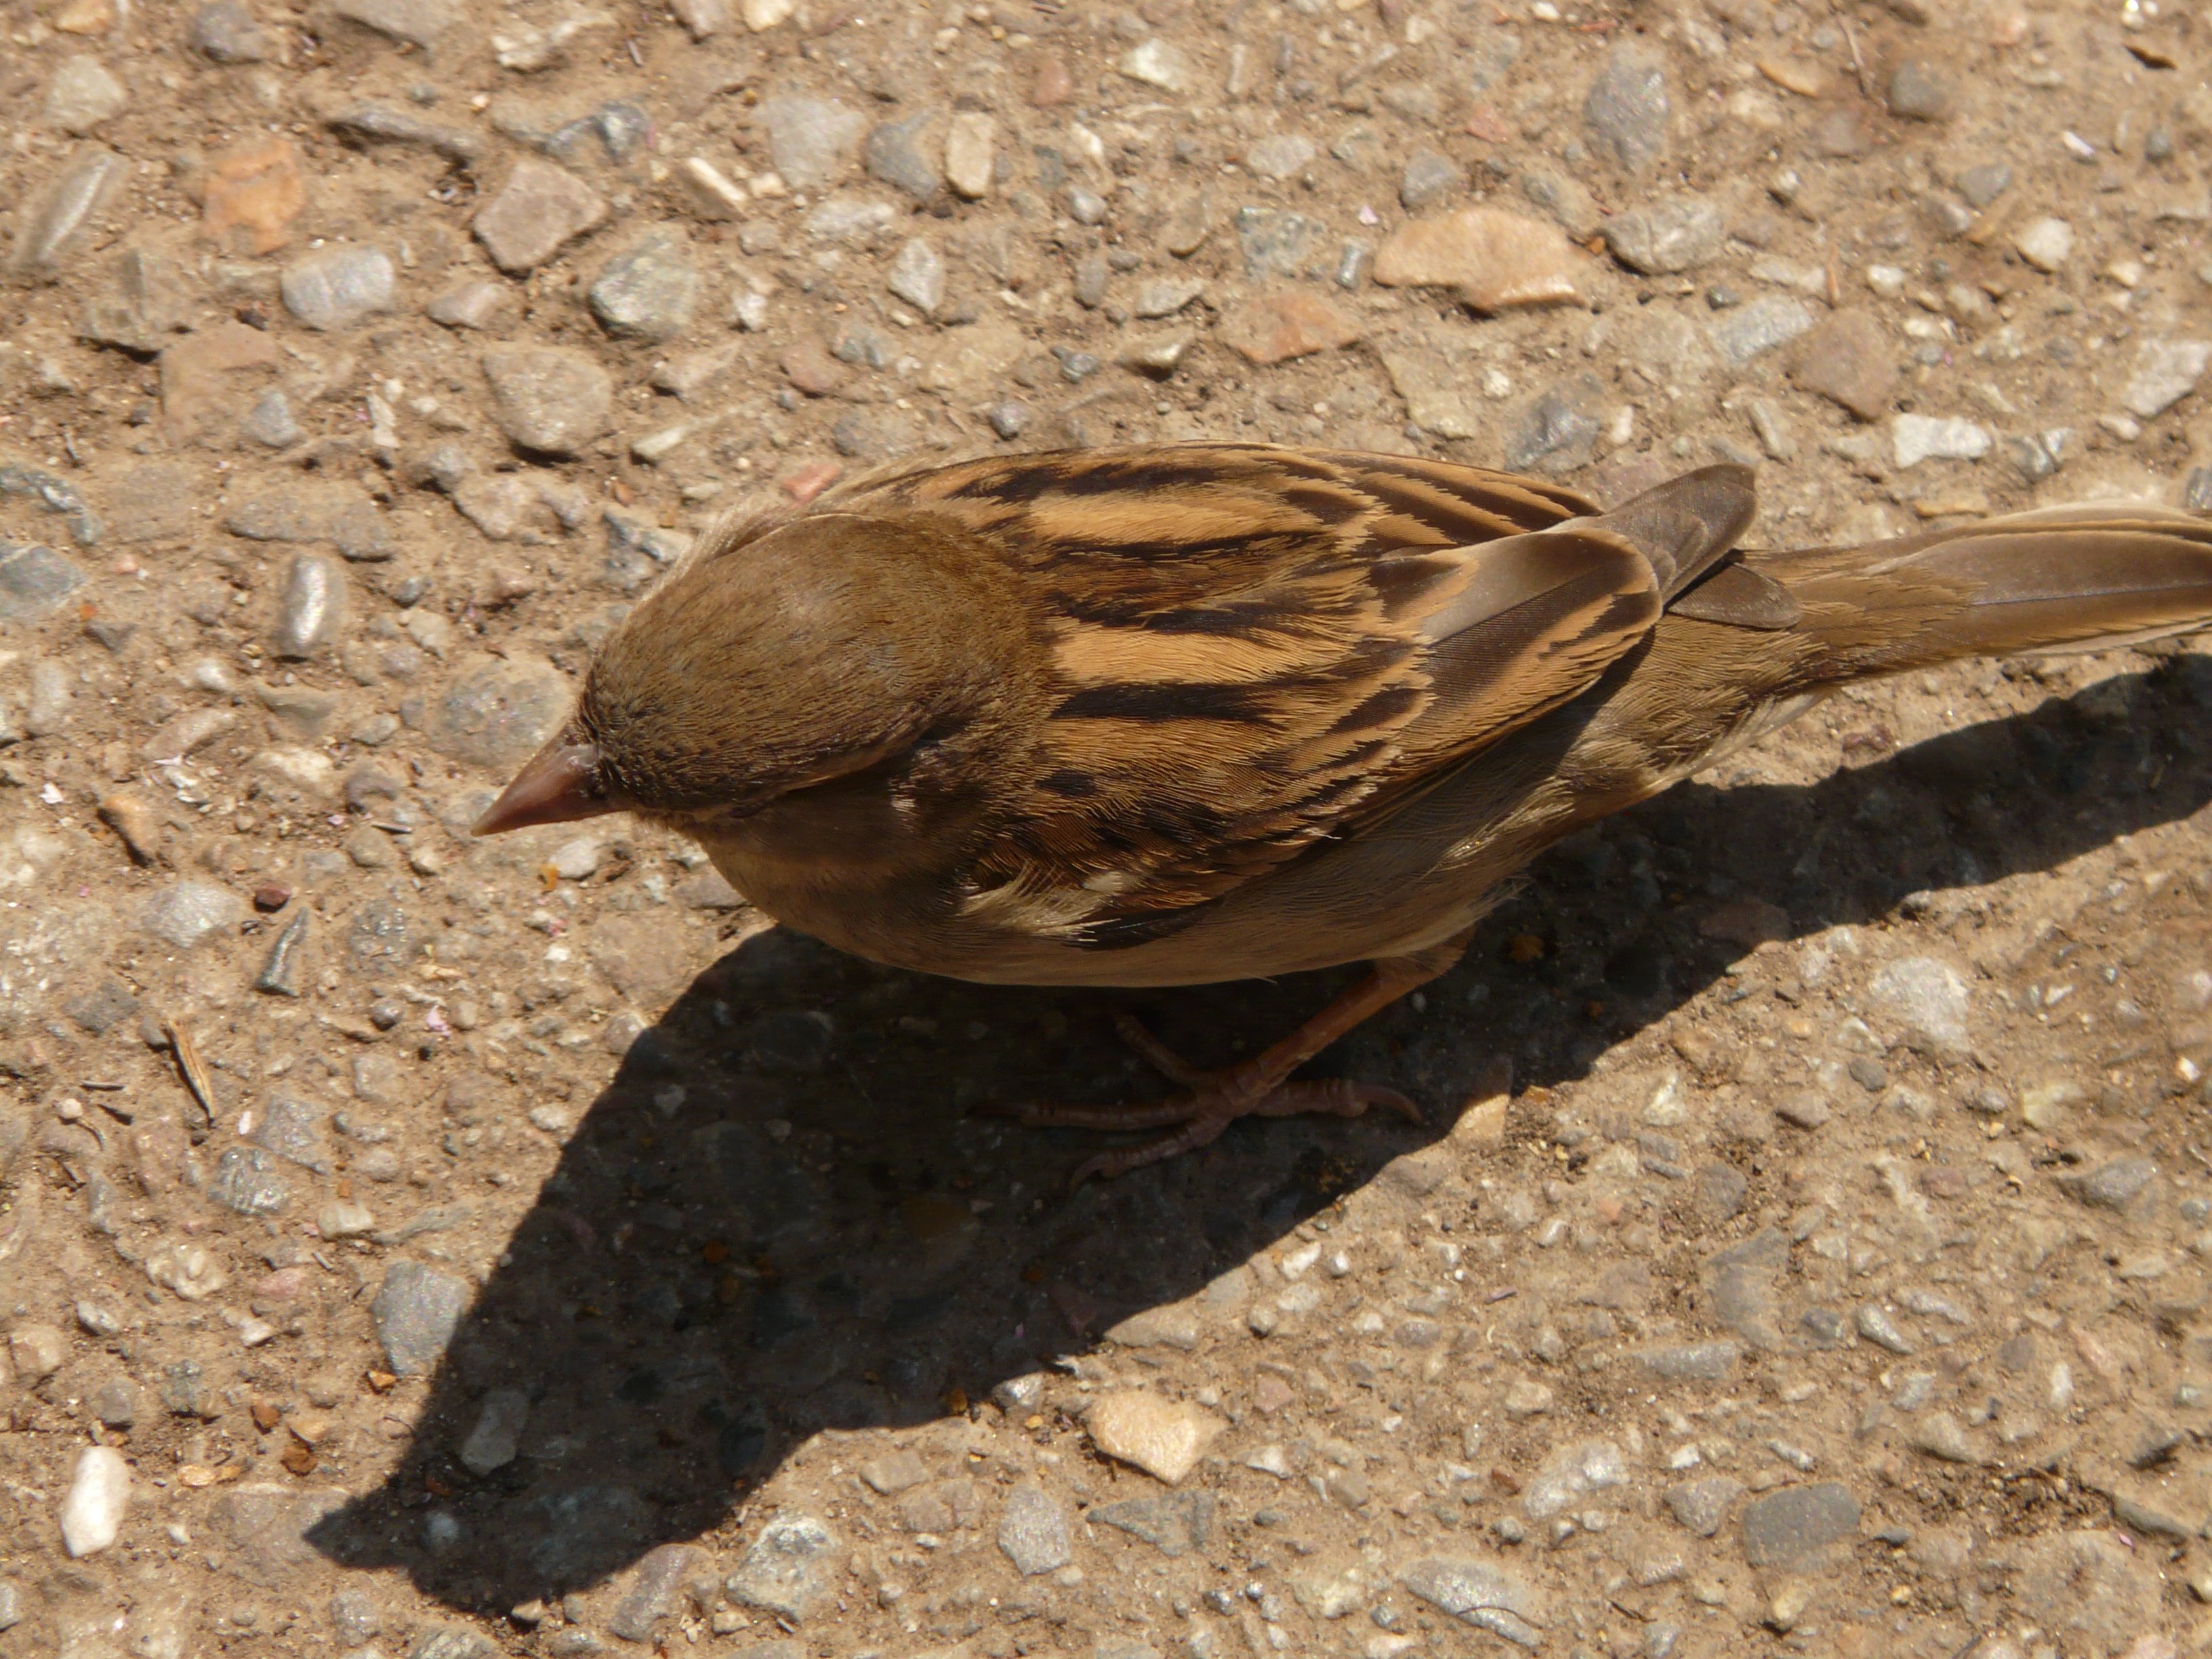
bird, animal, fly, wildlife, fauna, plumage, vertebrate, creature, sparrow, perching bird